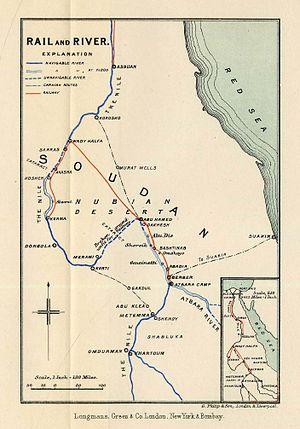
Korosko était un village du Soudan situé sur le Nil qui a disparu lors de la création du lac Nasser formé par le barrage d'Assouan.
Charles Cuny, né le 30 juin 1811 à Goin en Moselle et mort en juillet 1858 à El Fasher dans le Darfour, est un médecin et explorateur français, le premier Français à être parvenu à entrer dans le Kordofan et au Darfour.
Derr était un village du Soudan situé sur le Nil qui a disparu lors de la création du lac Nasser formé par le barrage d'Assouan.